Shoulder of Mutton Green

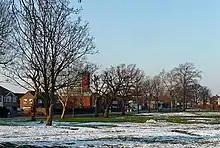
Shoulder of Mutton Green

Shoulder of Mutton Green is a public open space in Welling in the London Borough of Bexley. It lies between Wickham Street and Bellegrove Road, which is part of the old London to Dover Road. It owes its unusual name to its triangular shape.